Water Street, Hong Kong

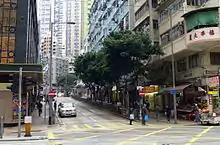
Intersection of Water Street and Des Voeux Road West in Sai Ying Pun.

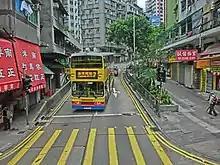
Near Queen's Road West, Hong Kong.

Water Street (Chinese: 水街) is a street in Sai Ying Pun, Hong Kong. It runs from Connaught Road, crossing Des Voeux Road West and Queen's Road West then climbing steeply up the hill crossing Second Street, Third Street and then end in steps to High Street and Pok Fu Lam Road conjunction.